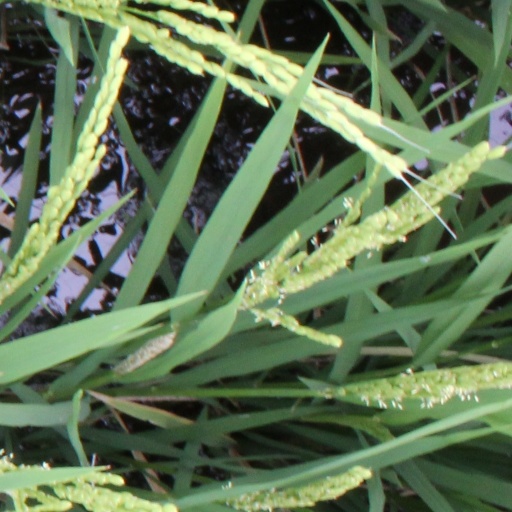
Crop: rice